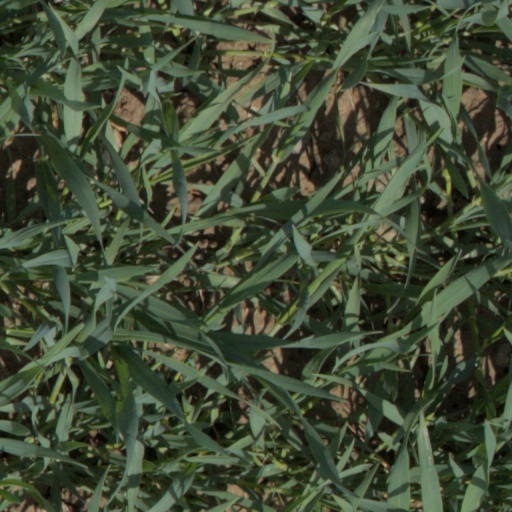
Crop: wheat